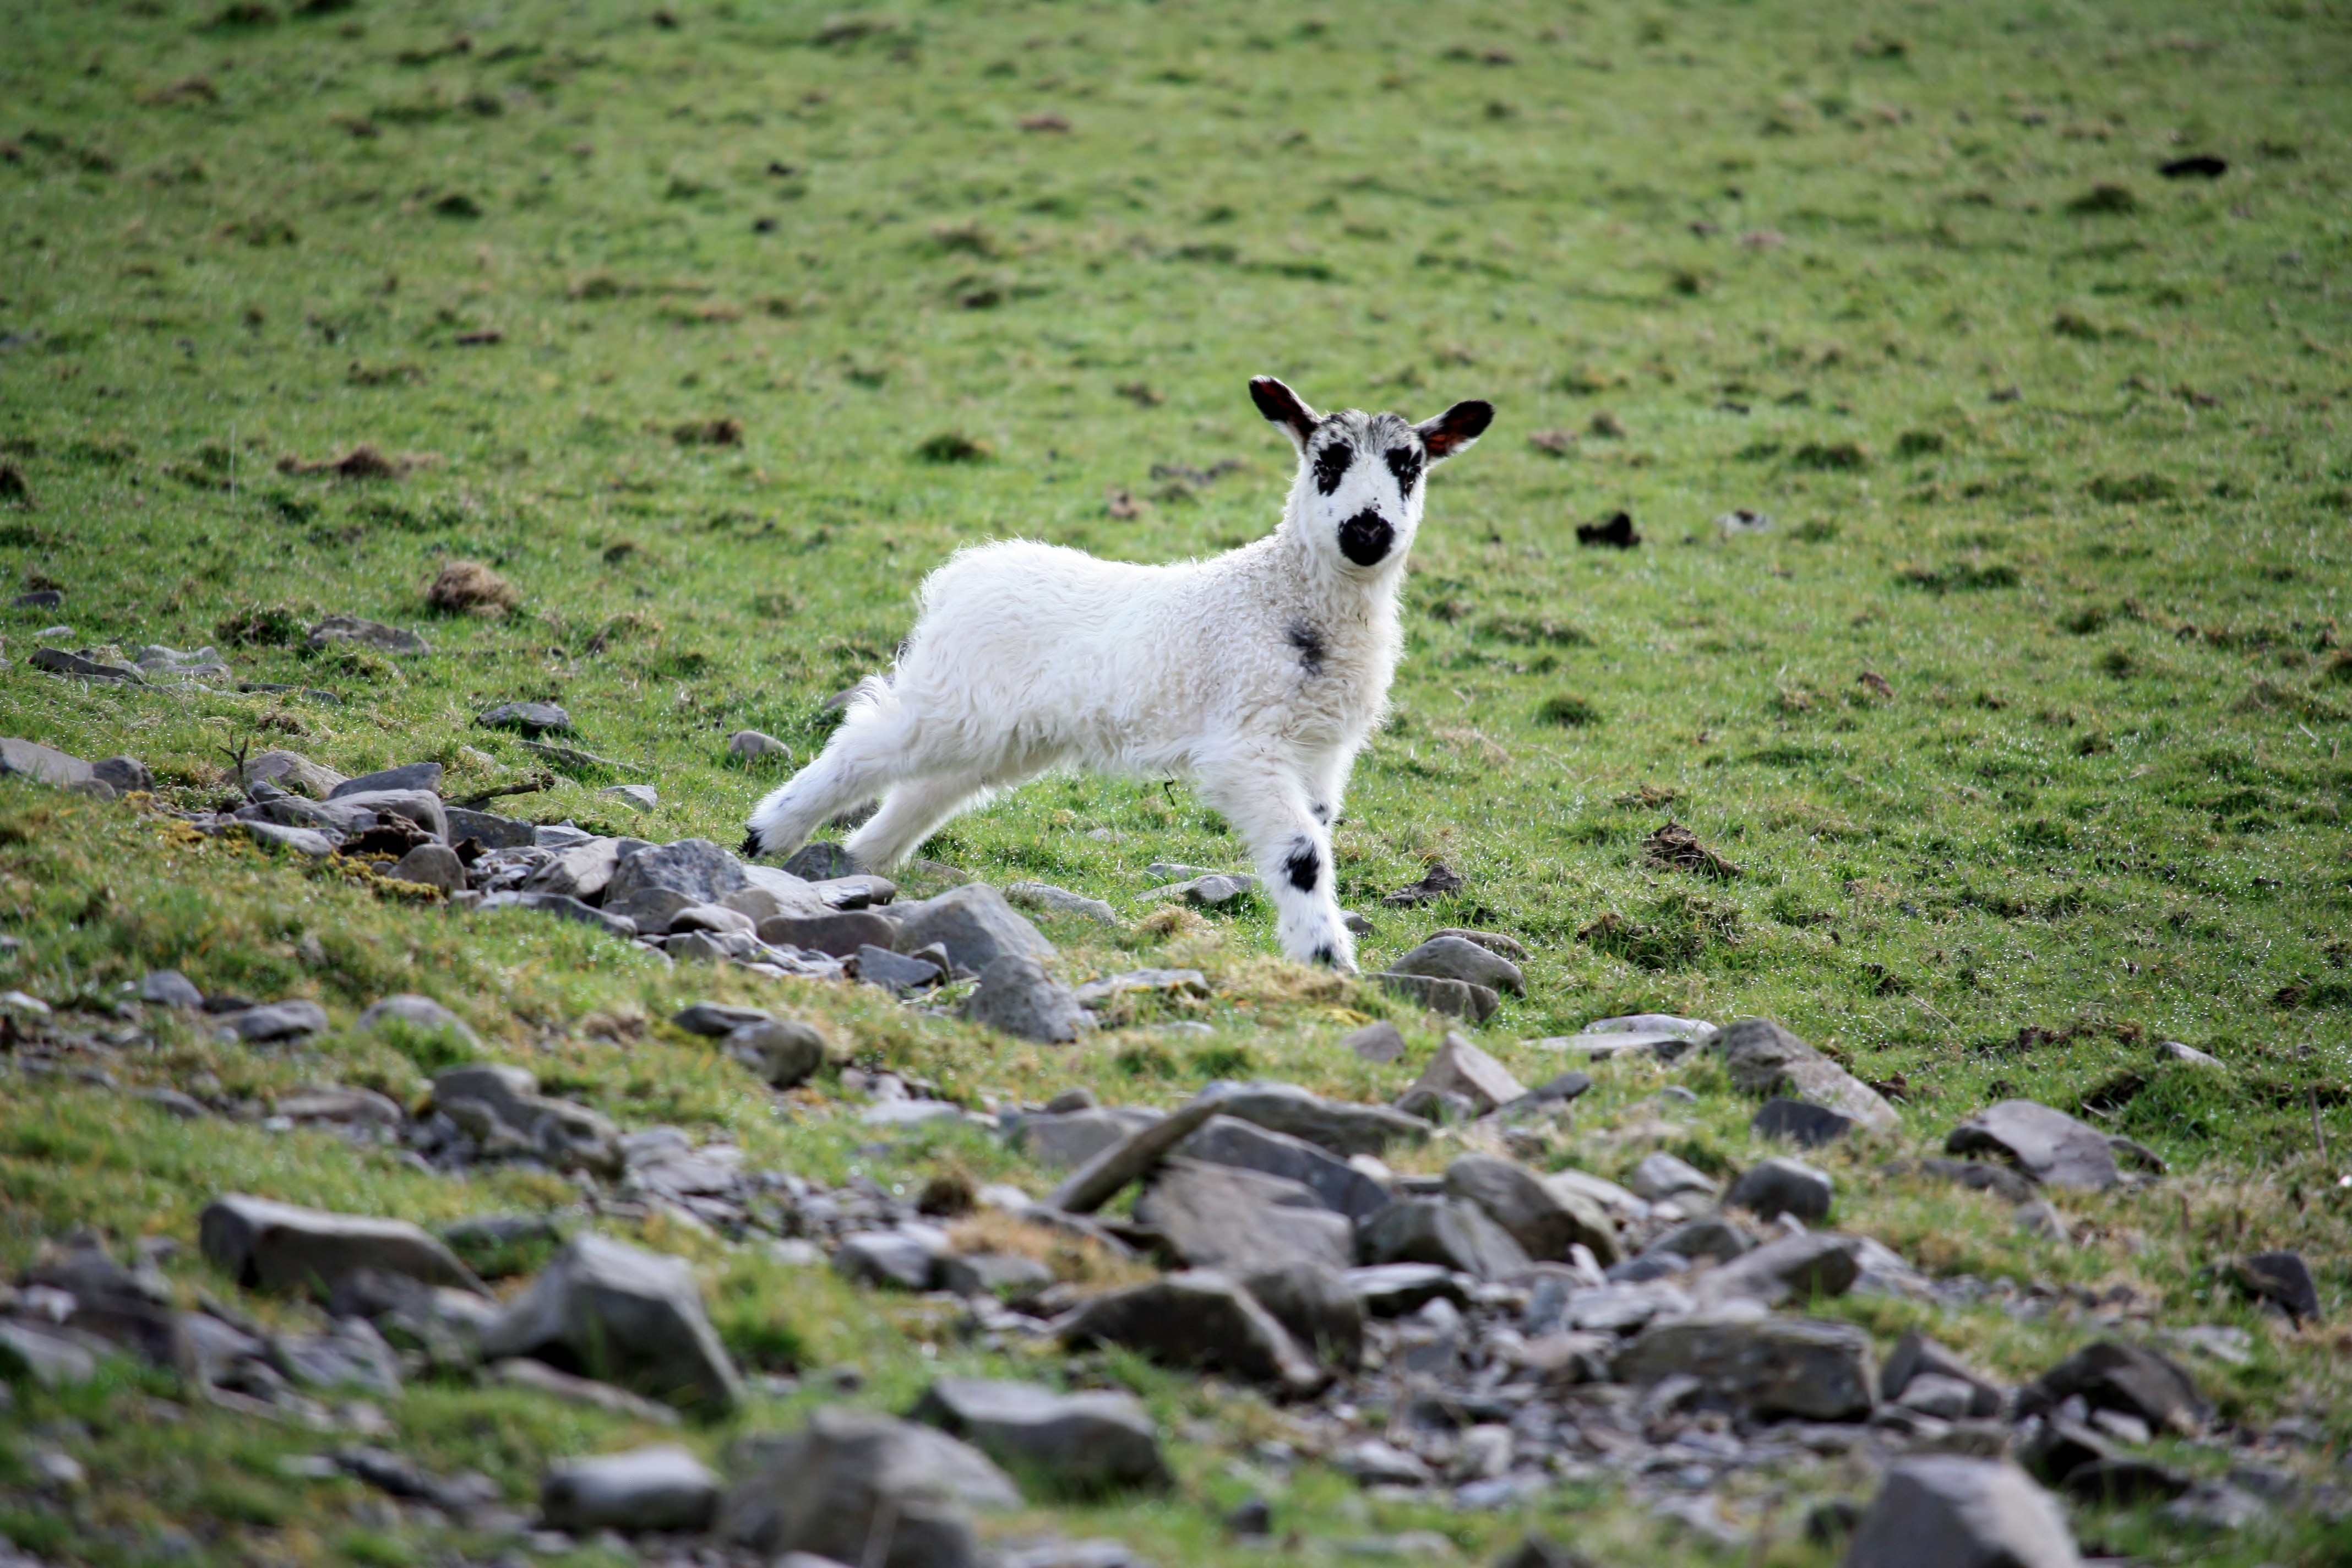
nature, meadow, countryside, wildlife, goat, pasture, grazing, sheep, mammal, fauna, lamb, mountain goat, goats, grassland, vertebrate, sheeps, tundra, chamois, cow goat family